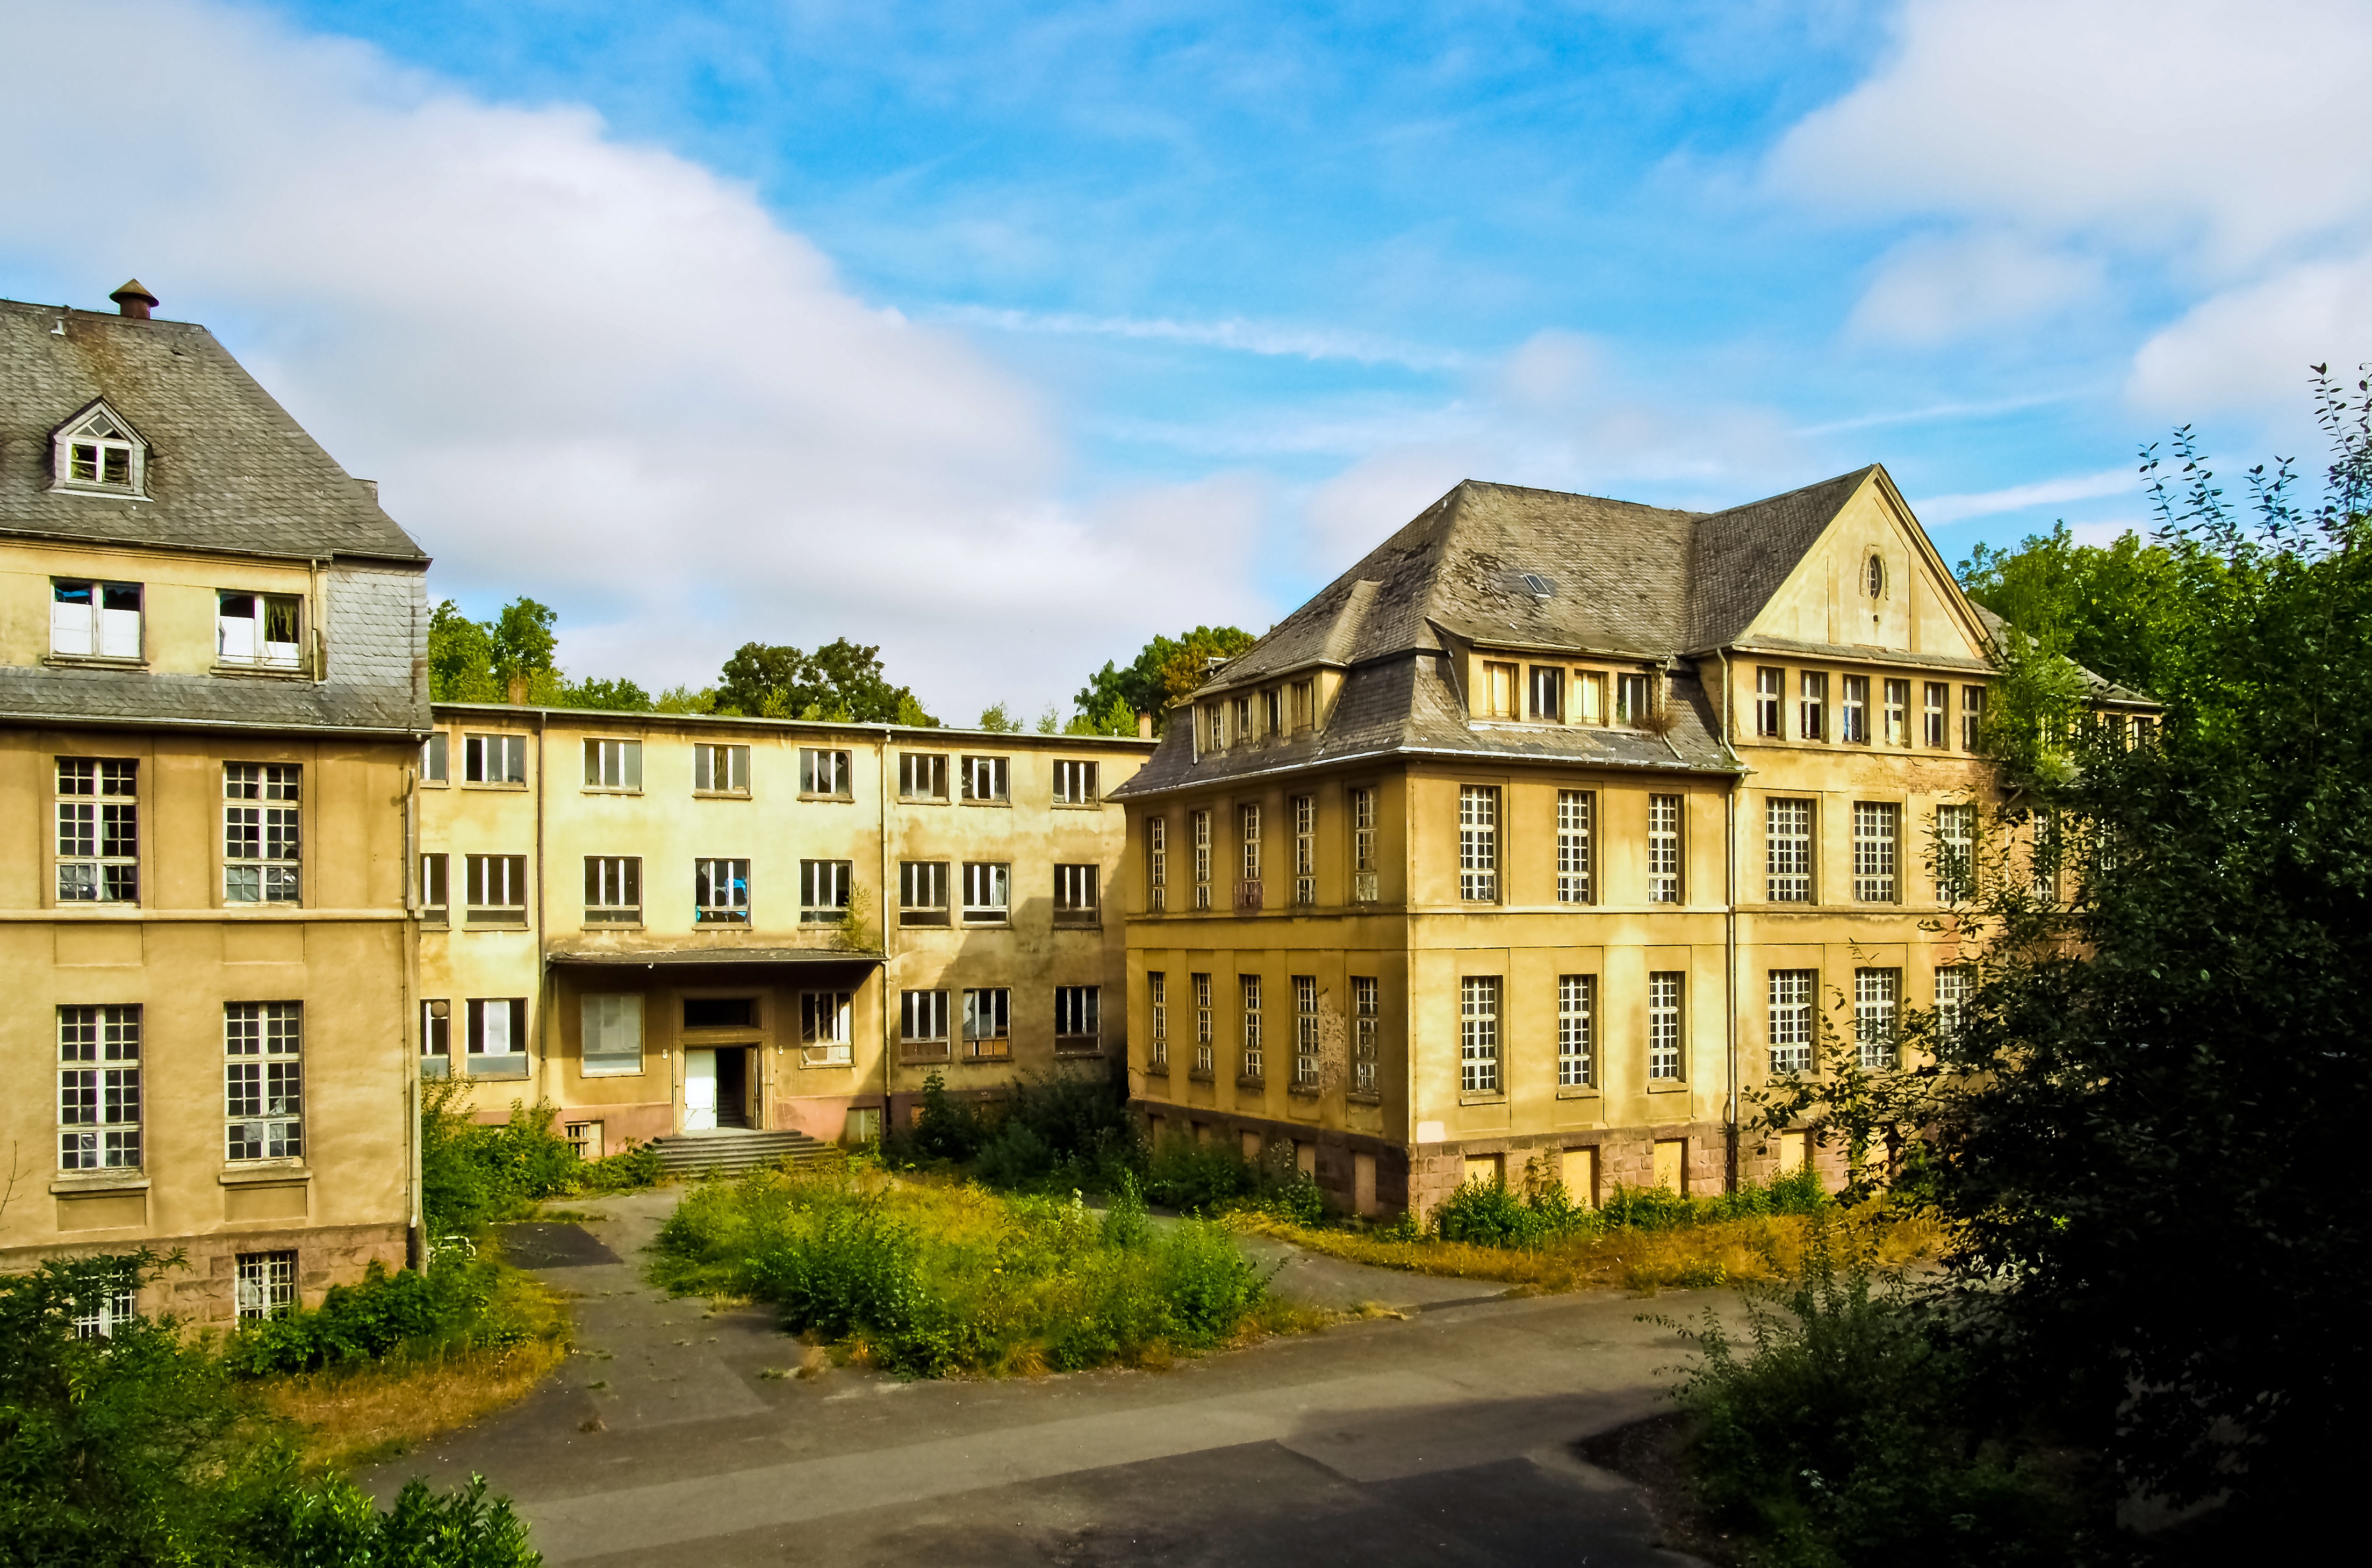
architecture, mansion, house, building, chateau, palace, old, home, broken, facade, abandoned, property, decay, ruin, old building, weathered, transience, homes, dilapidated, monastery, weird, school, estate, past, forget, transient, leave, masonry, neighbourhood, lost places, pforphoto, break up, manor house, real estate, lapsed, ailing, run down, unused, finiteness, passed, stately home, residential area